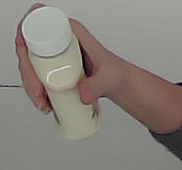
Product: heinz_mayo